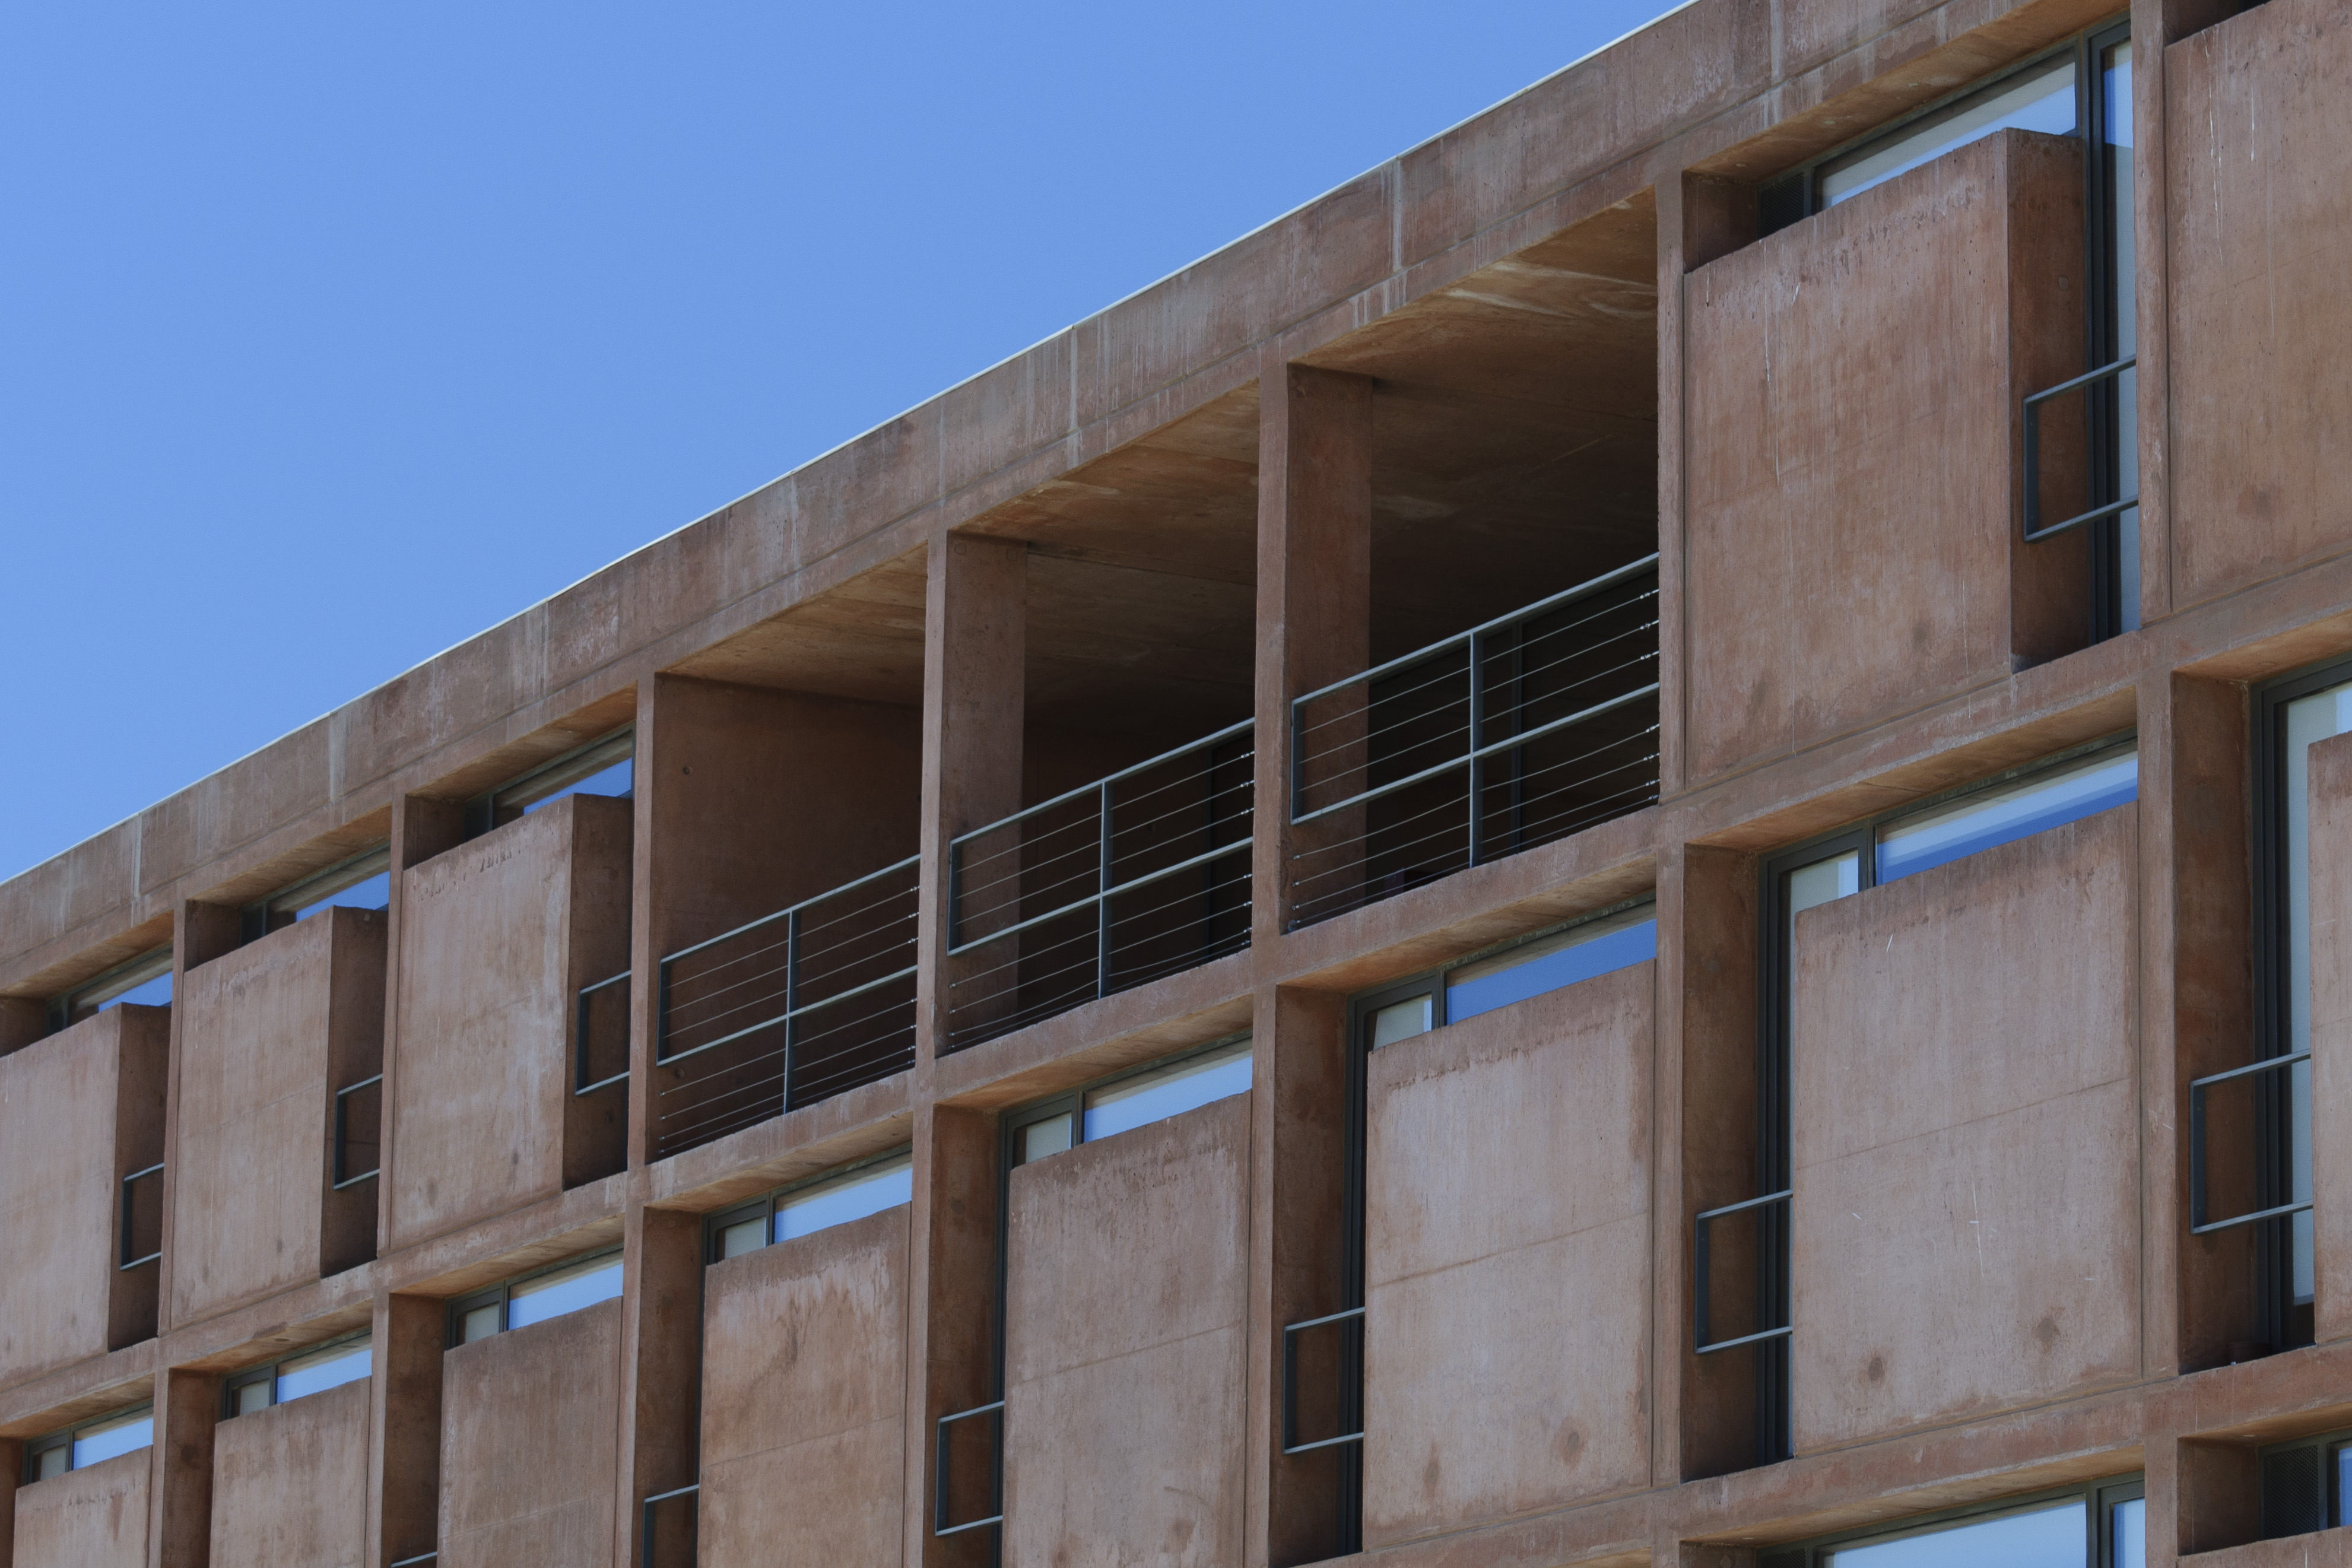
architecture, structure, wood, house, window, wall, telescope, facade, nikon, brick, eso, d300, vlt, verylargetelescope, paranalchile